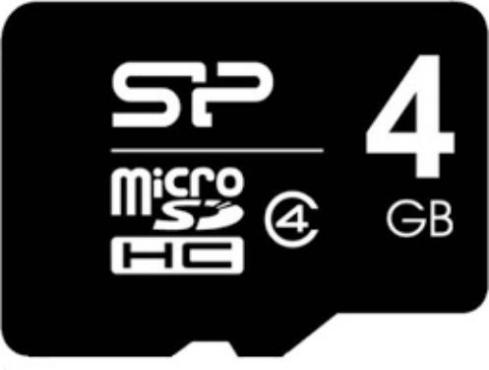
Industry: Electronic